Vince Staples

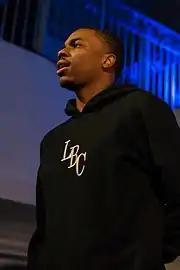
Staples at NXNE in June 2015

On March 13, 2014, he released his fourth mixtape, called "Shyne Coldchain Vol. 2". The mixtape features the production from Earl Sweatshirt, Michael Uzowuru, Childish Major, No ID, Evidence, DJ Babu, and Scoop DeVille; as well as guest appearances from singer-songwriters Jhené Aiko and James Fauntleroy. On March 2, 2014, Staples began touring in the United States with a fellow American rappers Schoolboy Q and Isaiah Rashad on the Oxymoron World Tour, to support the release of Schoolboy Q's album "Oxymoron".